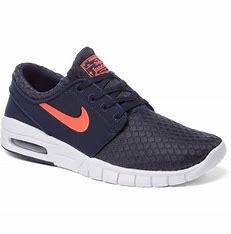
Brand: Nike
Model: SB Stefan Janoski Max